Alexander Mackenzie (explorer)

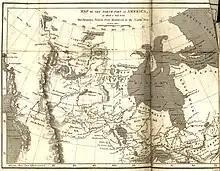
"Map of the North Part of America on which is laid down Mackenzie's Track from Montreal to the North Sea"

On behalf of the North West Company, Mackenzie journeyed to Lake Athabasca where, in 1788, he was one of the founders of Fort Chipewyan. He had been sent to replace Peter Pond, a partner in the North West Company. From Pond, he learned that the First Nations people understood that the local rivers flowed to the north-west. Thinking that it would lead to Cook Inlet in Alaska, he set out by canoe on the river known to the local Dene First Nations people as the Dehcho (Mackenzie River), on 3 July 1789. On 14 July he reached the Arctic Ocean, rather than the Pacific. Later, in a letter to his cousin Roderick, he called the waterway "the River Disappointment," since the river did not prove to be the Northwest Passage, as he had hoped. In fact the story is probably apocryphal, as Mackenzie's own and contemporary records merely refer to it as the "Grand River." The river came to be known as the Mackenzie River in his honour.